I Dream of Jesus

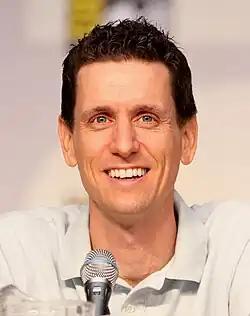
Co-executive producer, Steve Callaghan, made a minor appearance.

The episode was written by one of this season's co-executive producers Brian Scully, on his first writing job for the show. It was directed by Mike Kim, who had been with the show since its fifth season when he directed the episode "Stewie Loves Lois". Series regulars Peter Shin and James Purdum served as supervising directors for the episode. The episode's music was composed by Walter Murphy. Actors Chris Cox, Ike Barinholtz, Amanda MacDonald, Niecy Nash, Paris Hilton and Perez Hilton guest starred. Recurring voice actors for the show, including Patrick Warburton, Adam West, Johnny Brennan, writer Alec Sulkin, writer John Viener, writer Kirker Butler, co-executive producer Steve Callaghan, co-executive producer Mark Hentemann and executive producer Danny Smith also made minor appearances.